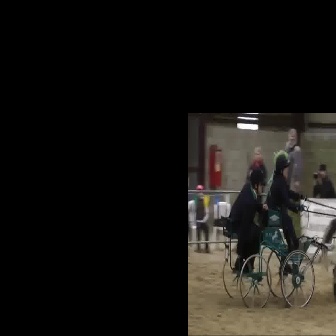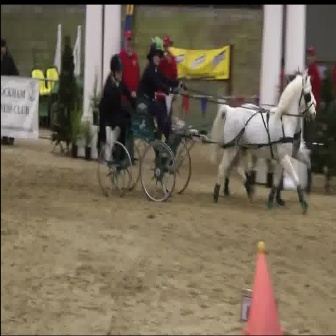
  Please identify the target specified by the bounding box [220,205,326,311] in the first image and locate it in the second image. Return the coordinates in [x_min,y_min,x_max,y_max] format.
Answer: [92,90,207,205]